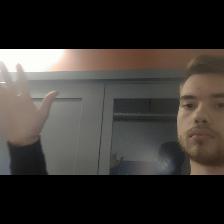
Label: Human